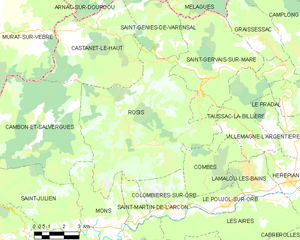
Carte de la commune française de code INSEE 34235 - Rosis
Rosis est une commune française située dans le département de l'Hérault en région Occitanie.